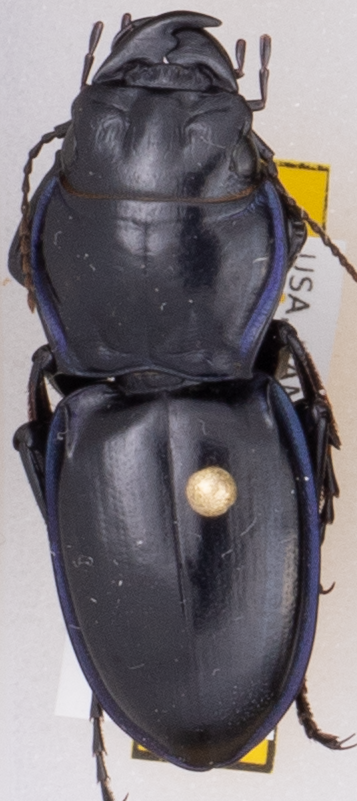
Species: Pasimachus elongatus
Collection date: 2022-07-04
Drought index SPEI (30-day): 1.01
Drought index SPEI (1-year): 0.47
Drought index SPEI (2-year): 0.03